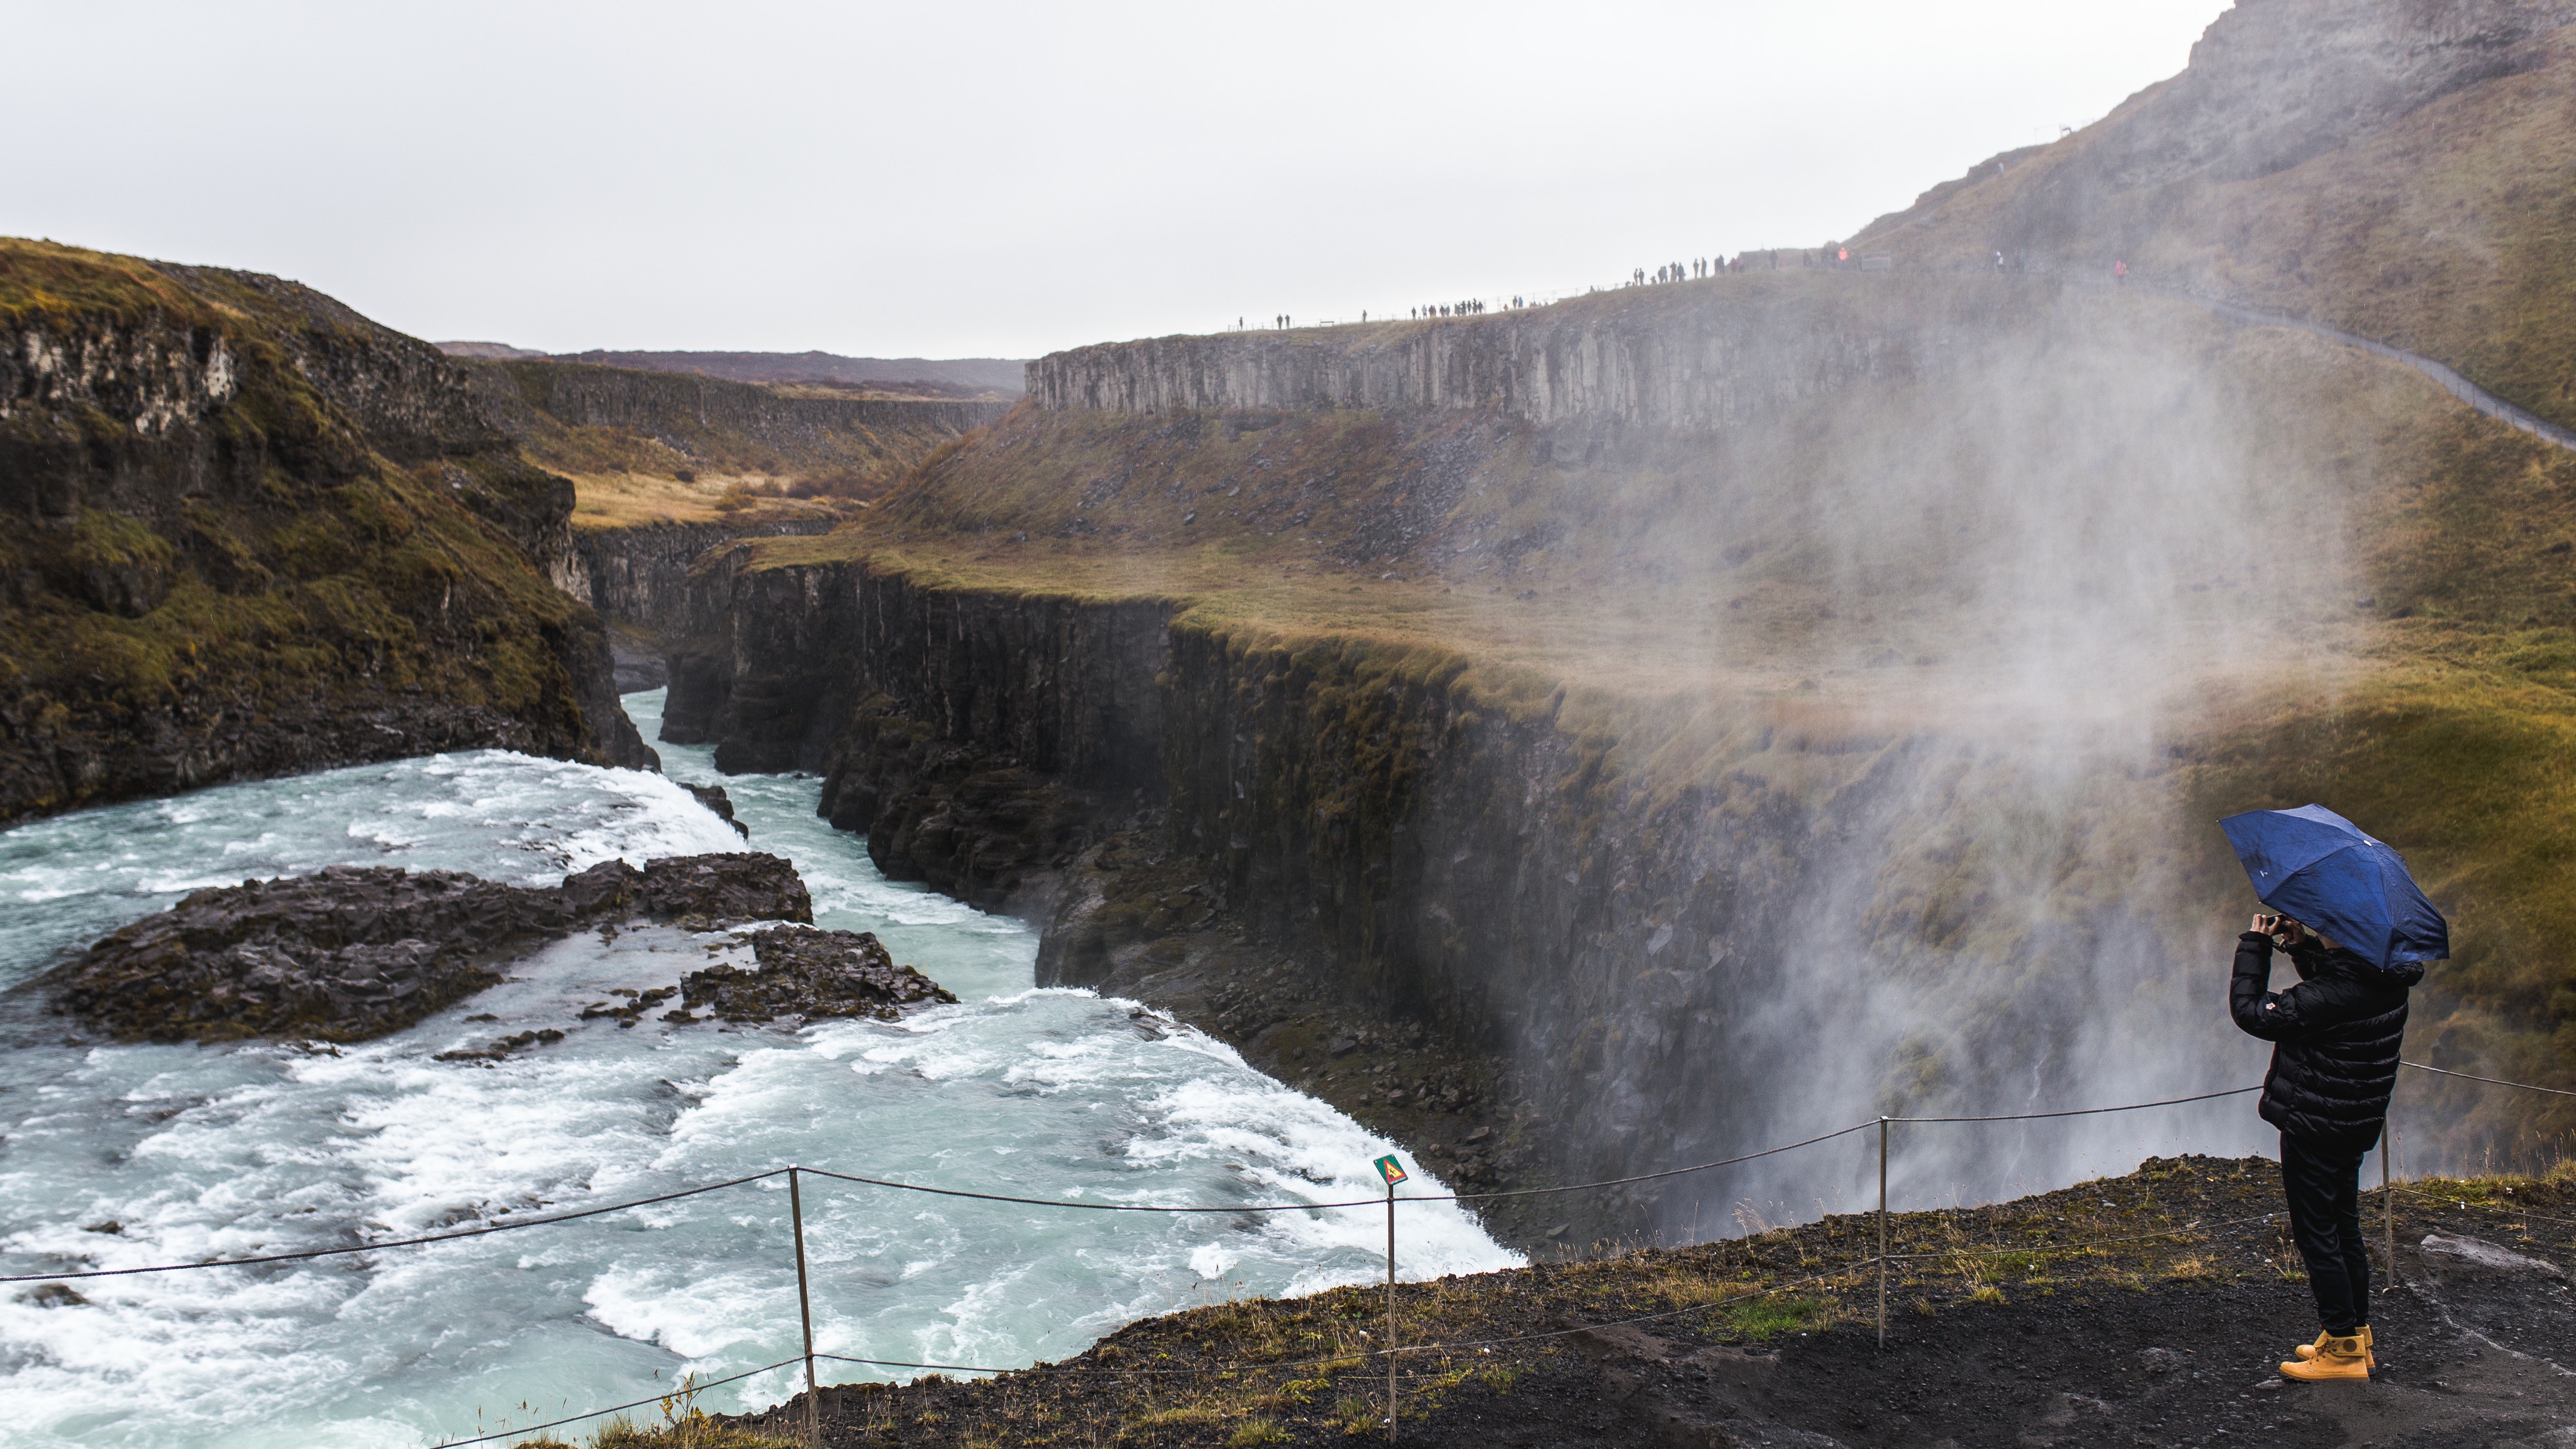
water, rock, waterfall, walking, mountain, adventure, cliff, terrain, body of water, geology, water feature, landform, geological phenomenon